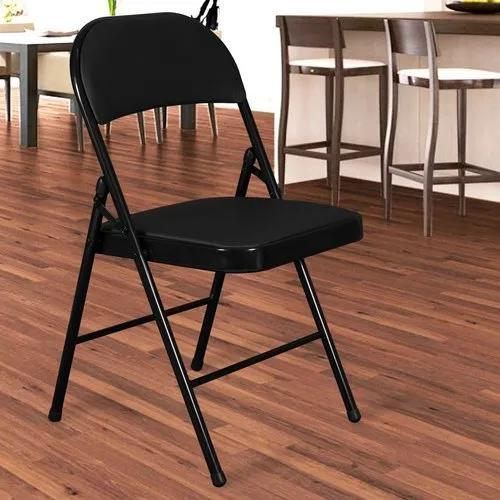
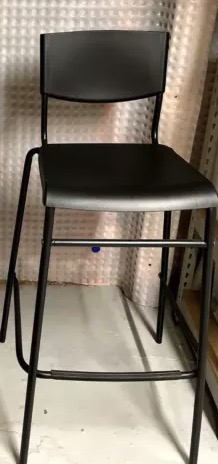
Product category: stool
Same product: no